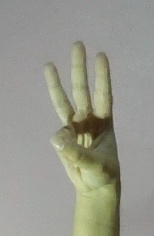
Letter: thaa